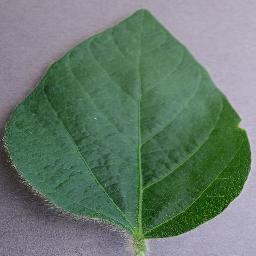
Label: Soybean___healthy